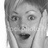
Emotion: surprise